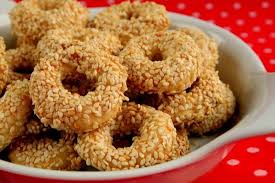
Yemek: simit